Kevin O'Donnell Jr.

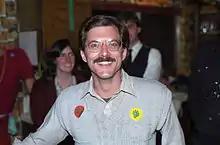
O'Donnell in 1986

Kevin O'Donnell Jr. (November 29, 1950 – November 7, 2012) was an American science fiction author. He was the son of Kevin O'Donnell, who served as director of the Peace Corps in 1971–72.